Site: brandenburg
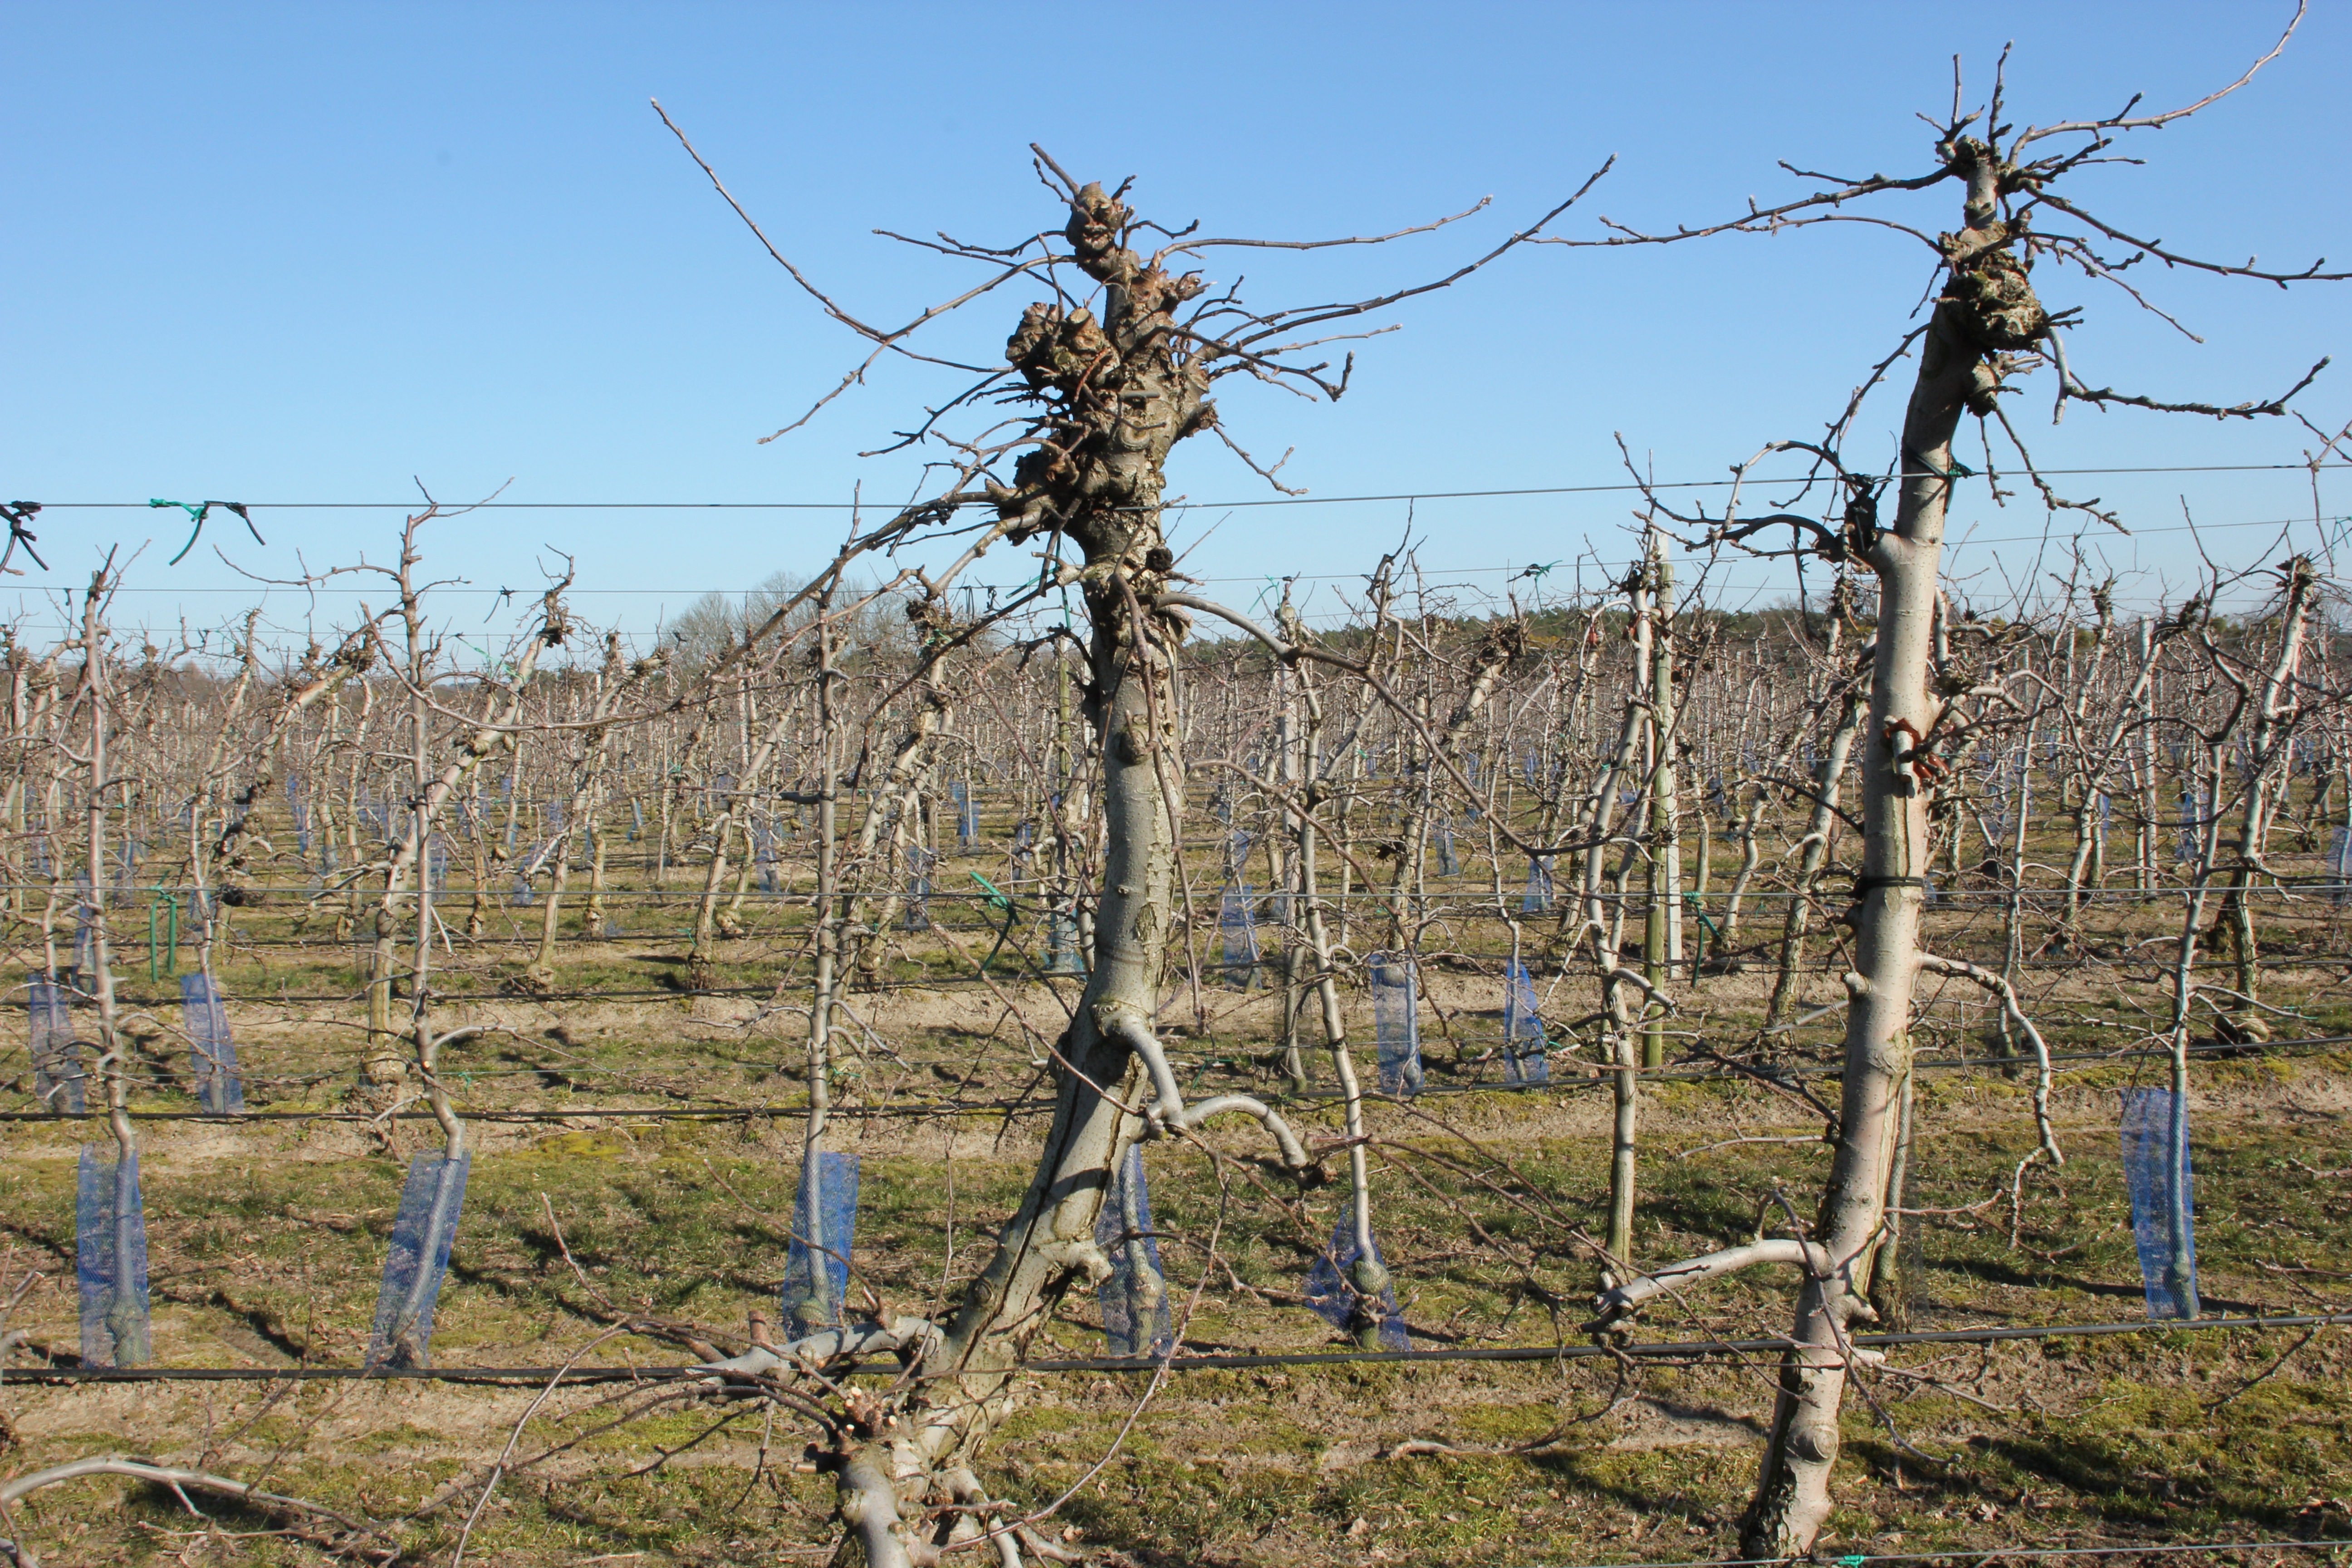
Growth stage (BBCH 03): Bud development